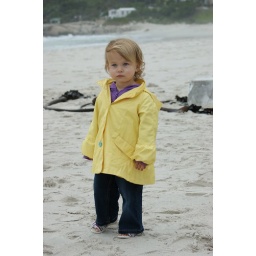
Bea's 1st time standing on sand at Camps Bay beach in Cape Town.